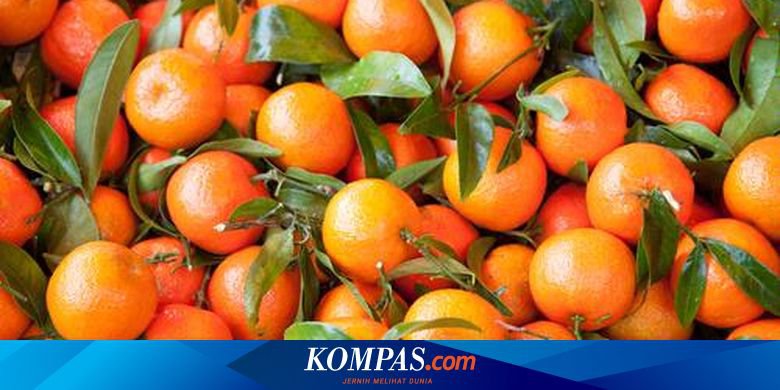
Label: Orange